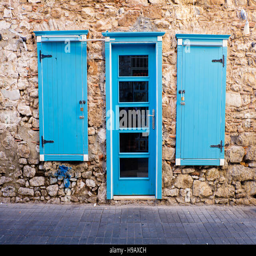
blue door and windows in a stone house